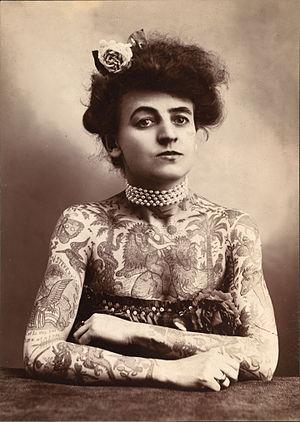
Maud Stevens Wagner, vers 1907. Trapéziste et première femme tatoueuse connue des États-Unis. La photo montre le haut du corps et les bras d'une femme, recouvert de tatouages.
Maud Stevens Wagner est une artiste de cirque et tatoueuse américaine, née en février 1877 et morte le 30 janvier 1961. Elle est considérée comme étant la première femme tatoueuse des États-Unis.